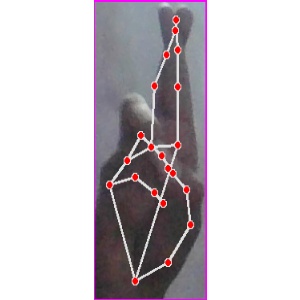
अक्षर: र